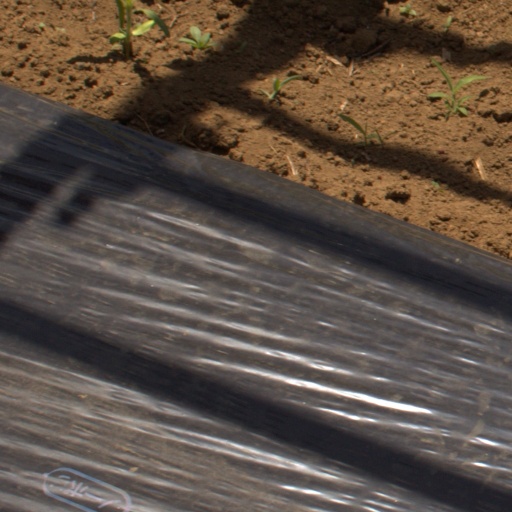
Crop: Jerusalem artichoke